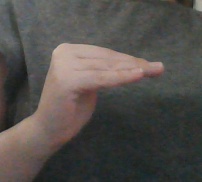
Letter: haa